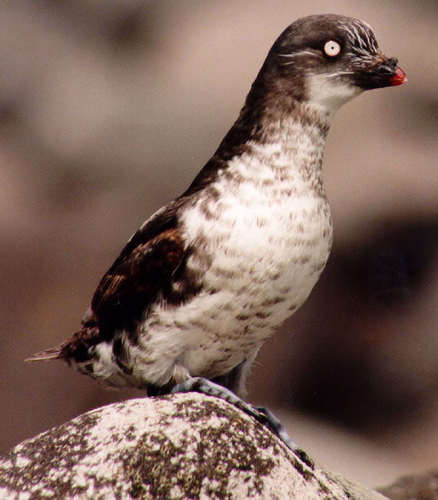
the small brown and white bird is white with brown mottling on the chest, a mostly brown back and head, and a red tipped beak.
this bird is brown and white with a red nose.
a brown auklet with orange beak, yellow eyes, white breast and belly brown spotted.
a red and black beak connects to a dark crown with light eyes peering into the distance.
this is a bird with a white belly and breast and a black back and head with a white eye.
a small bird with a white eye ring, and a speckled white with black breast, belly and vent, and brown and dark brown secondaries.
this bird has a white breast with black wings and a red beck.
a bird with a white chest, brown back, and a very long neck.
this white bellied and breasted bird has a head that is smaller than it's body.
a small brown and white bird the belly and breast are white small beak with orange tip
Species: Least Auklet